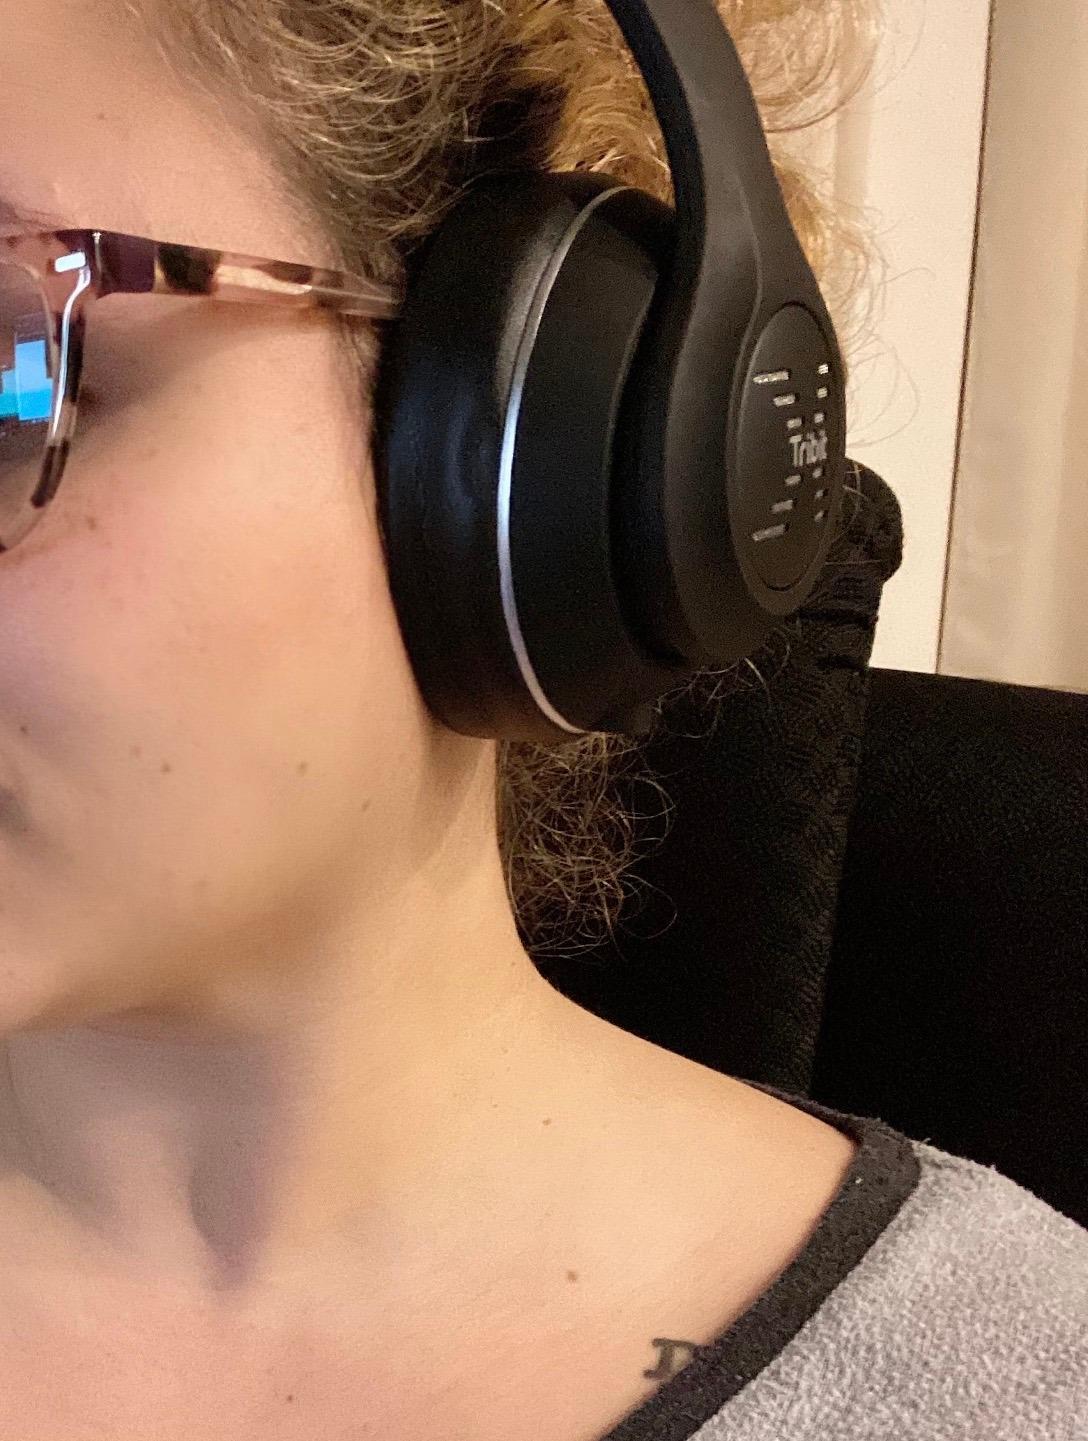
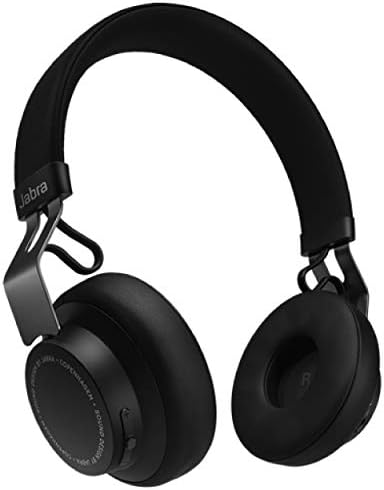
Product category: headphones
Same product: no